Theodore Wirgman

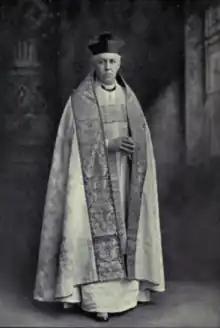
Venble A. Theodore Wirgman, D.D., D.C.L. (Archdeacon of Port Elizabeth)

Augustus was born in Bradbourne, son of Augustus Wirgman Russell and Jane Elizabeth Pearson. He is cousin of the famous English painter Theodore Blake Wirgman and the prominent cartoonist Charles Wirgman. He was educated at Rossall School; Magdalene College, Cambridge; and the University of the Cape.